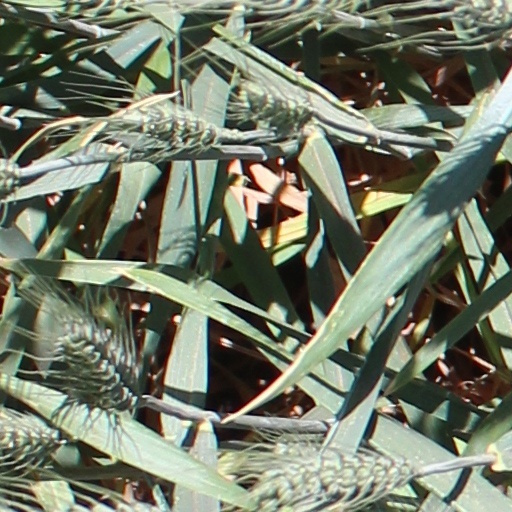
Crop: wheat